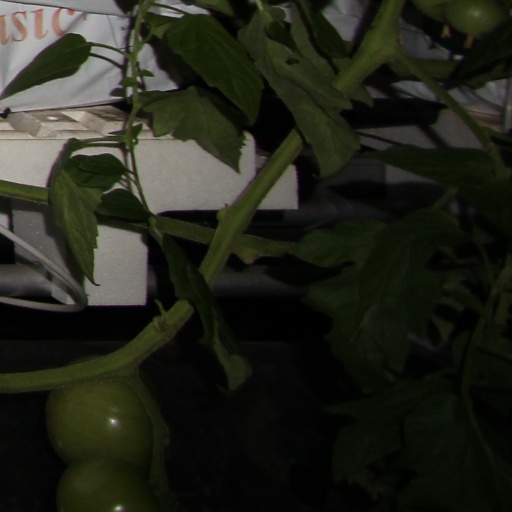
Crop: tomato